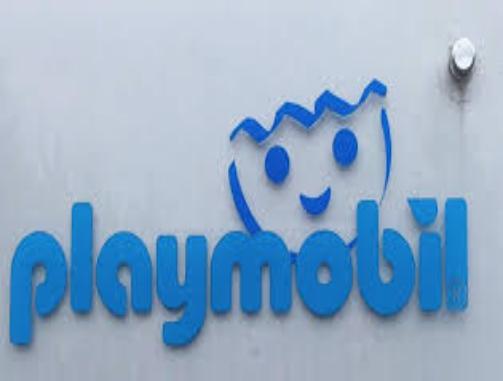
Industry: Leisure